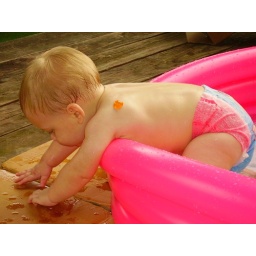
The girls were almost more interested in the cardbord under the swimming pool then the water in it!